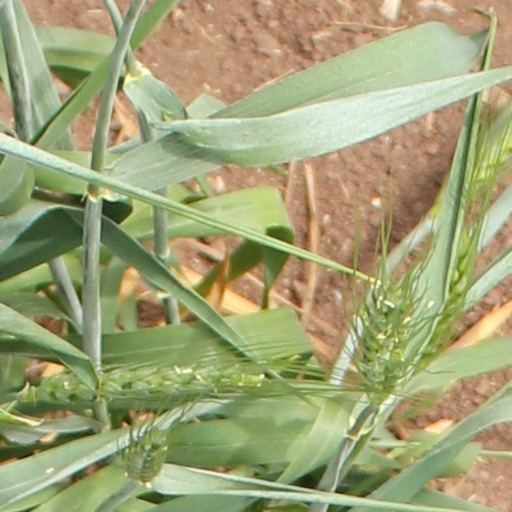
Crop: wheat